Answer in natural language. Where is gray rectangular shelving unit with respect to black sofa shaped for two seaters? Choose between the following options: right or left
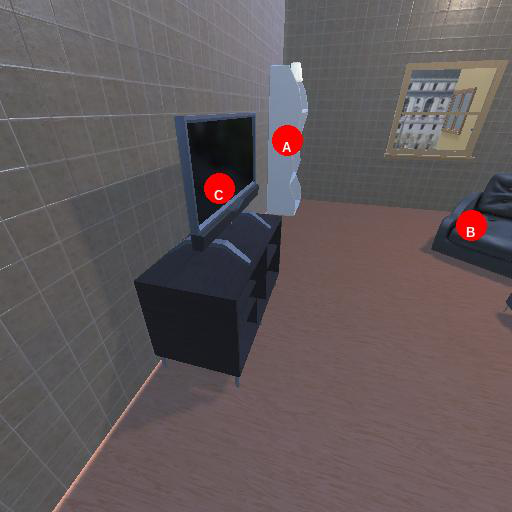
<answer>left</answer>